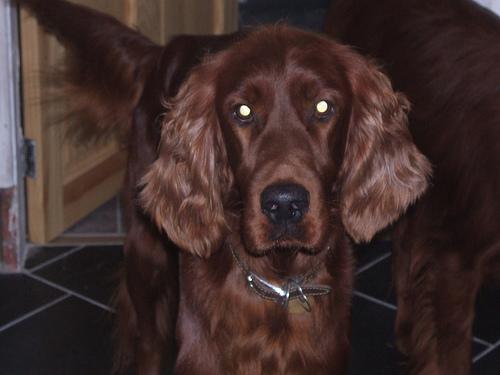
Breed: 207-n000011-Irish_setter